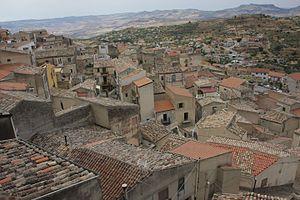
Assoro est une commune italienne de la province d'Enna dans la région Sicile en Italie.